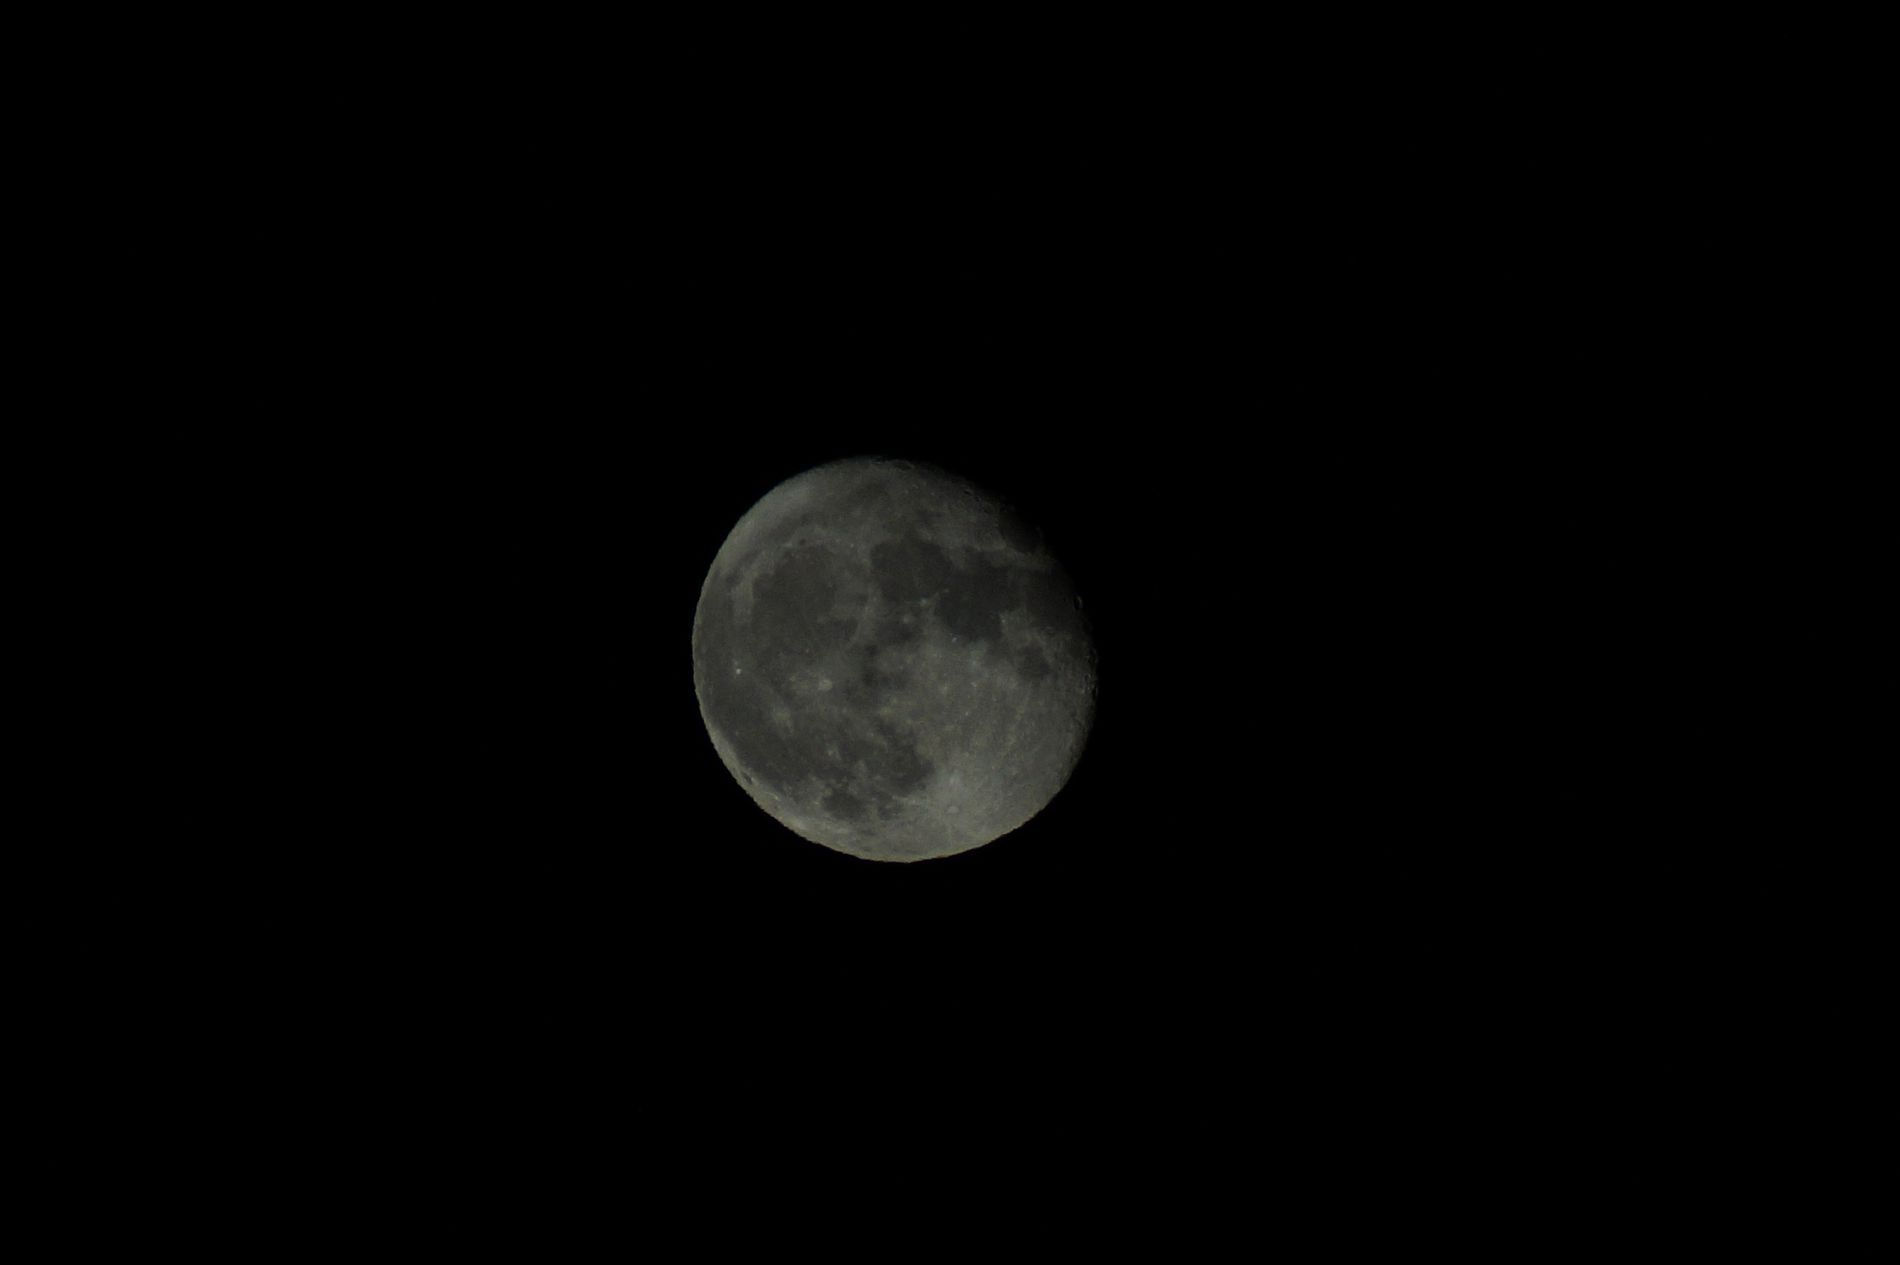
Moonlight
This image features the moon nearly full, with visible craters and surface texture, set against a pitch-black night sky and captured in clear detail.
It is a close-up image of the moon, which is the main and sole subject in the shot, capturing all attention. The barren night sky provides a striking, high-contrast background that highlights the moon's light and features. The black-and-white hues amplify the emphasis on texture and illumination, rather than color, immersing the observer in a serene and reflective environment. The atmosphere is calm and thoughtful.
Labels: Nature, Night, Outdoors, Astronomy, Moon, Outer Space, Eclipse, Sky
Camera: SONY ILCE-3000
Lens: ----
Exposure: 1/2000 sec
ISO: 400